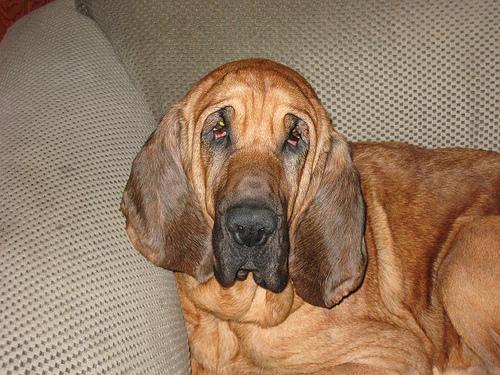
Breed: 207-n000044-bloodhound